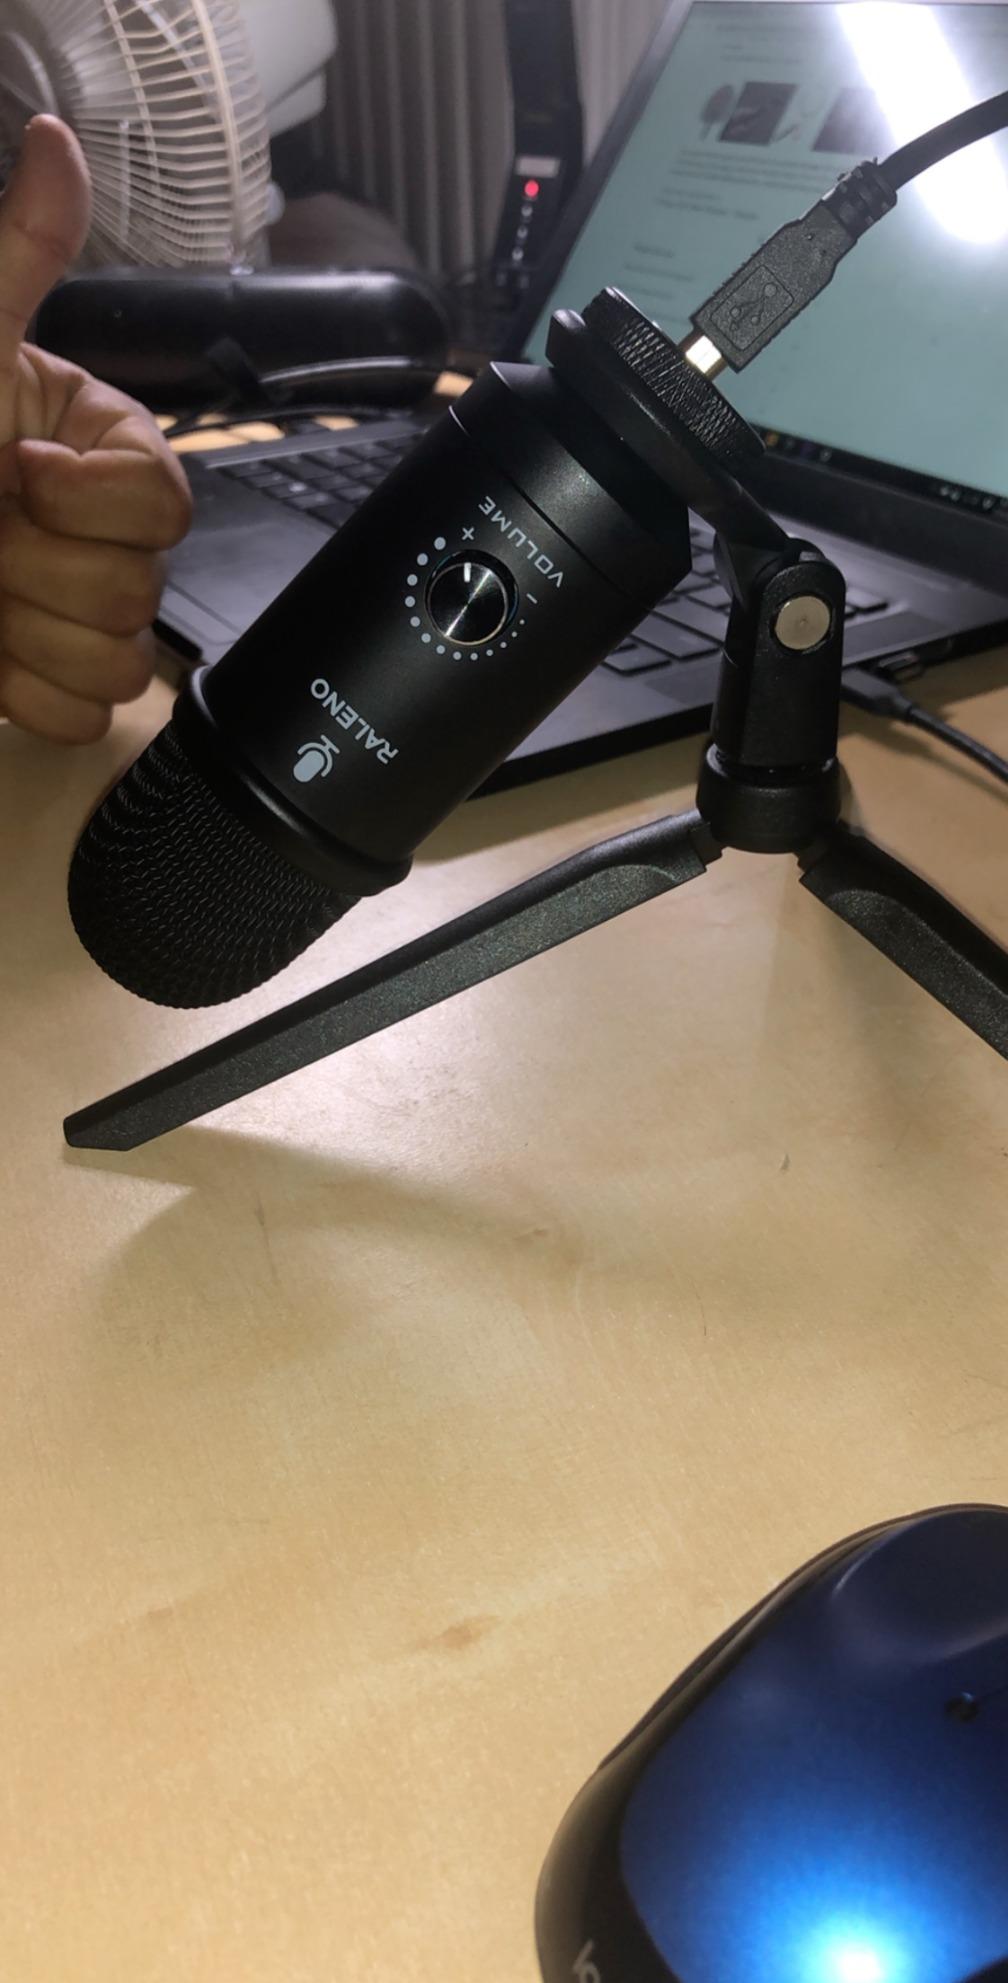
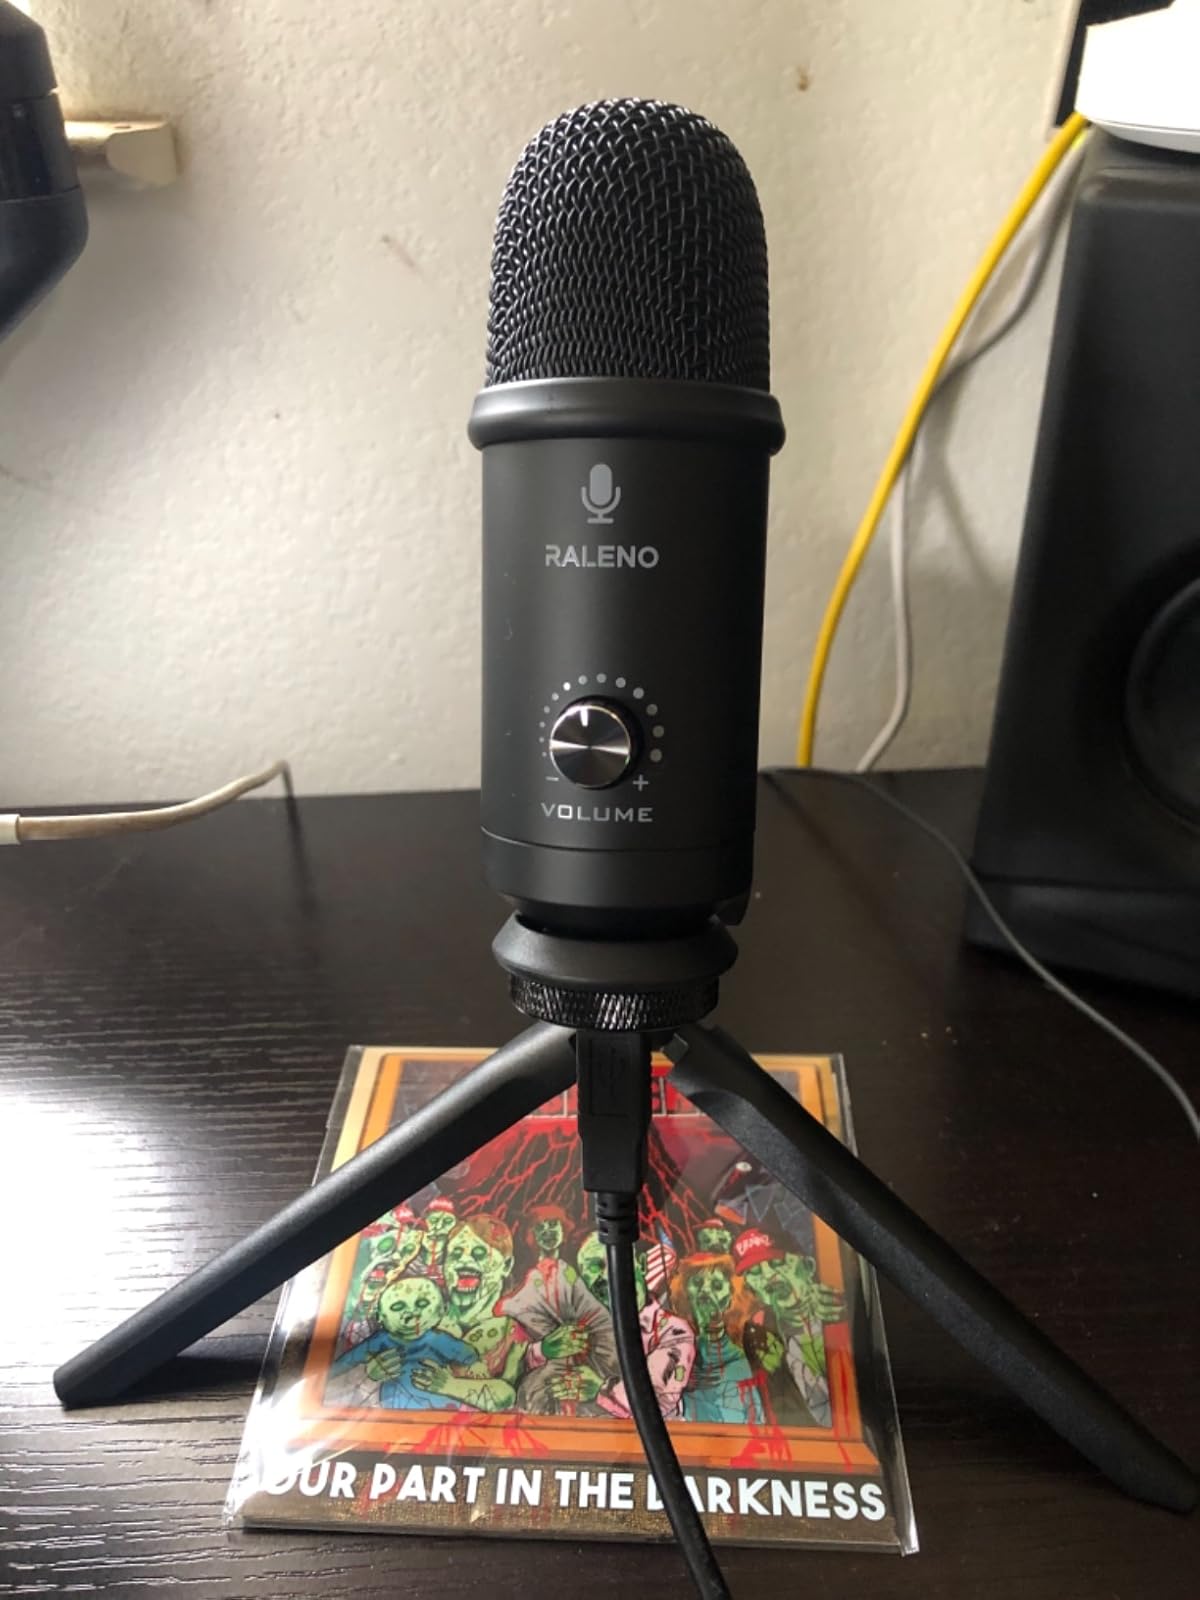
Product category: microphone
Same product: yes